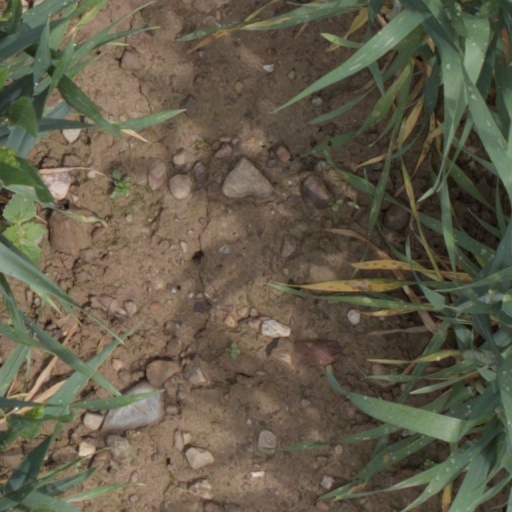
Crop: wheat